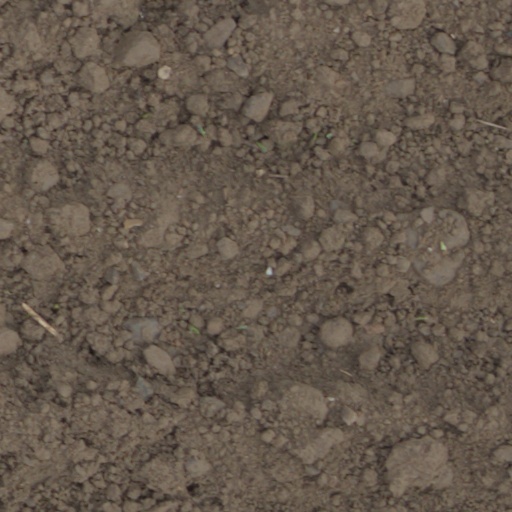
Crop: wheat